Mai Bhago

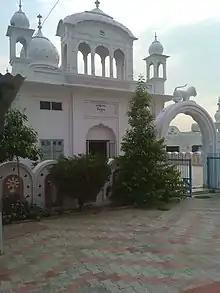
Gurdwara Mai Bhago

Mai Bhago was born into Jat family, her family's ancestral village of Chabhal Kalan, in a sikh family at Jhabal Kalan, in the present-day Tarn Taran district of the Punjab . Mai Bhago was a staunch Sikh by birth and had her upbringing in a devout Sikh family. Mai Bhago's father, Malo Shah, was enrolled in Guru Hargobind's army and like her father Mai Bhago learned "Shaster vidya" (training in arms). Mai Bhago was the granddaughter of Bhai Pero Shah who was younger brother of the famous Bhai Langah the chief of 84 villages who had converted to Sikhism during the time of Guru Arjan Dev (1563–1606), the fifth Sikh Guru. She had two brothers Dilbagh Singh and Bhag Singh. When she was young her parents took her to Anandpur Sahib to do "darshan" (glimpse) of Guru Gobind Singh. She married Bhai Nidhan Singh of Patti.